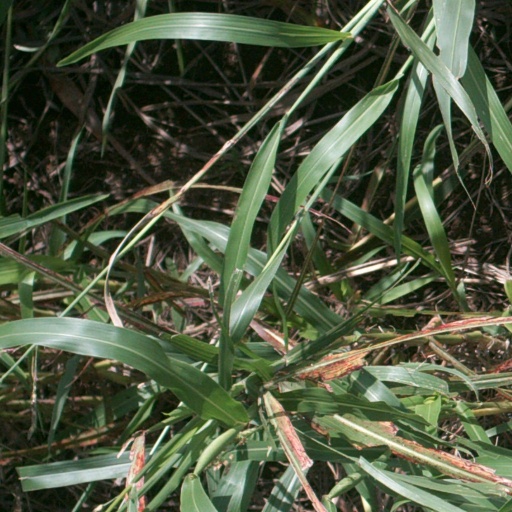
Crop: sorghum